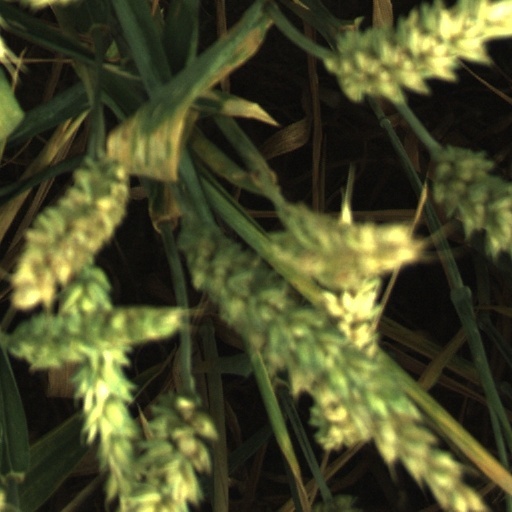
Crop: wheat